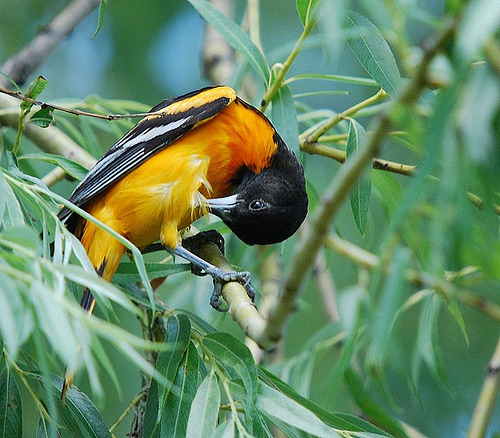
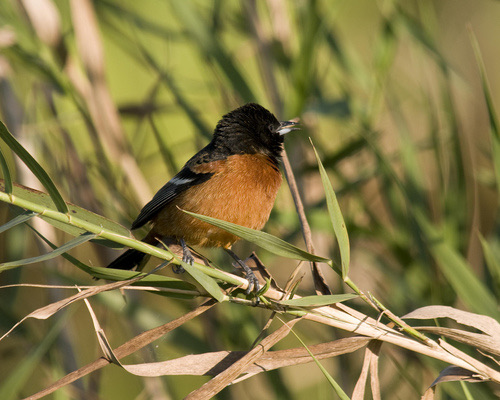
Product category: misc
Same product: yes